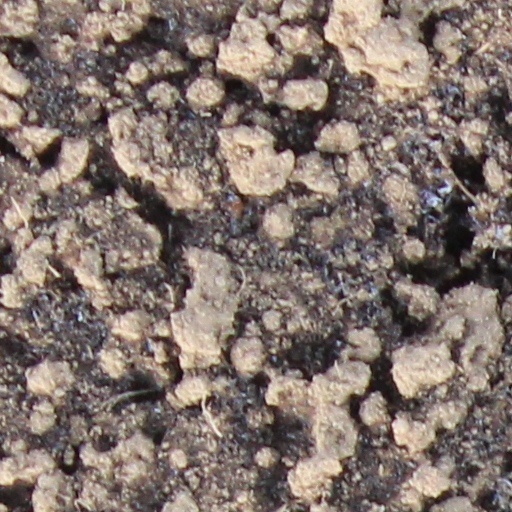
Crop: wheat